Red Line (MBTA)

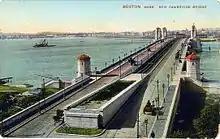
The new Cambridge (now Longfellow) Bridge pre-1912, viewed from the Boston end, with an unfinished heavy rail right-of-way down its center. Tracks visible at the sides are for streetcars.

The Red Line was the last of the four original Boston subway lines (the others being the Green, Orange, and Blue Lines, opened in 1897, 1901, and 1904, respectively) to be constructed.